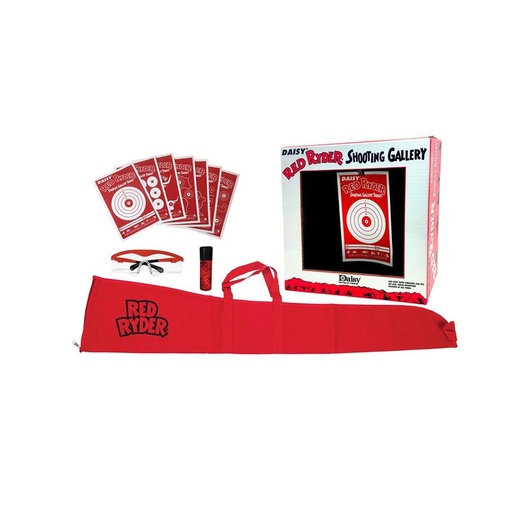
Daisy Red Ryder Gallery / Starter Combo
Daisy Red Ryder Gallery / Starter Combo PRODUCT SUMMARY Daisy Red Ryder Gallery / Starter Combo (GUN NOT INCLUDED) The Daisy Red Ryder Shooting Gallery/Starter Kit Combo gives you all of Red's coolest stuff! You get the Shooting Gallery, which allows you to shoot indoors or out (and save the BBs!), plus a Red Ryder Gun Sleeve, shooting glasses, ammo and plenty of fun targets. Just add a Red Ryder BB gun and you've got a total package! 4.74 lbs (Some items are calculated at 1lb for free shipping and will not be the real item weight) _____________________ SMALL BUSINESS DELIVERING TO YOUR HOMES & BUSINESSES Check out other items sold by My Picks for You (in our Ebay Store) SHIPPING INFORMATION We make the following commitments for each sale: 1. You will receive a tracking number for your order. 2. We are always available to research any order that you have not received. 3. We will always work every order to its finality to your utmost satisfaction. 4. Don't hesitate to message anytime about the progress of your order. CUSTOMER CARE All items have a 30 day warranty; some have a 90-day warranty. If an item you received from My Picks for You is damaged or defective you can return for a refund or replacement within 30 days after the order is placed (and with some products up to 90 days). With fragrances the returns are a little different. Any fragrance that is less than 1/3 used can be returned for any reason within 30 days -this offer does not apply to soaps and body creams. If any fragrances, soaps, and creams are defective: package broken, out of date use period, etc, then you will receive a pre-paid return label and may return for full refund or a free reorder of any product of equal value on our store. ABOUT OUR PRODUCTS We ensure that all products are brand new or in excellent refurbished condition prior to shipping. In the event of receiving an item which does not conform to those standards, please message us and we will provide prepaid return labels for all items that are defective and you may send them back for a full refund, reship of the item, or an exchange with any item in our store of equal value. In some cases you will not need to send a defective item back. For these we may just require photos of the damage. ' My Picks for You ' strives for CUSTOM CUSTOMER SERVICE for every customer. Our goal is that your shopping experience is excellent! CONTACT US You may contact us anytime through messaging. We make your messages a priority with a goal of return messaging within 2-4 hours any day of the week.
Brand: Daisy
Category: Sporting Goods > Outdoor Recreation > Hunting & Shooting > BB Guns & Accessories